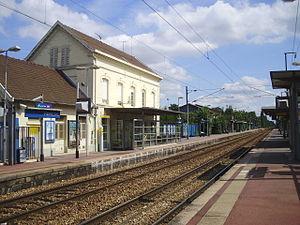
Gare de Pierrelaye, Val-d'Oise, France
La gare de Pierrelaye est une gare ferroviaire française de la ligne de Saint-Denis à Dieppe, établie dans la plaine de Méry-Pierrelaye à proximité de la chaussée Jules César. Elle est située sur la commune de Pierrelaye, au sud de l'agglomération, dans le département du Val-d'Oise en région Île-de-France, à 23,8 km de la gare de Paris-Nord.